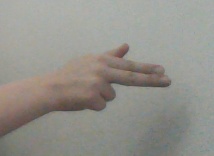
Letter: ghain